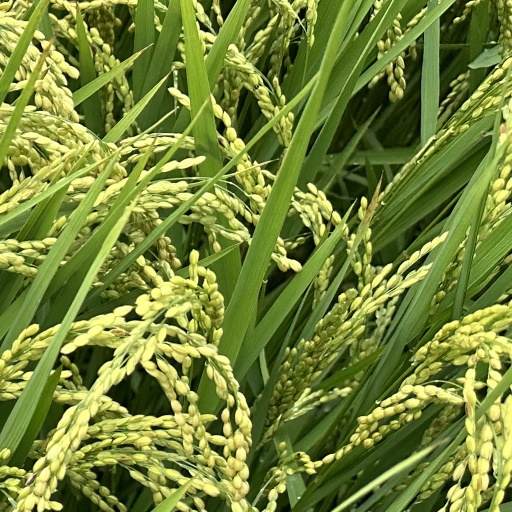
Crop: rice